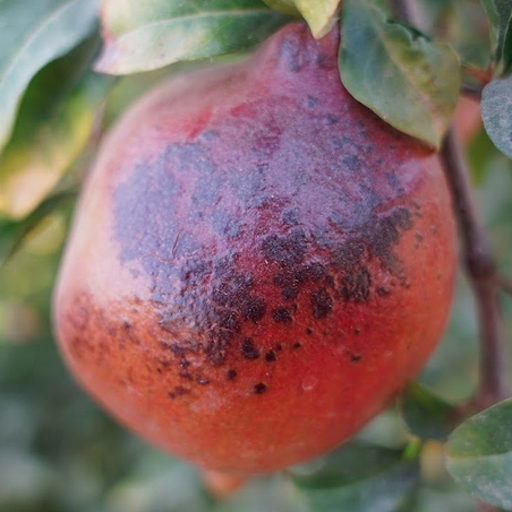
Label: Sunburn